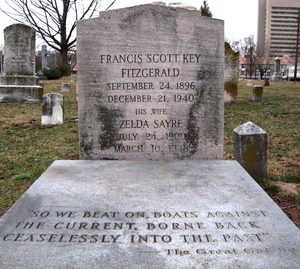
La tombe de F. Scott Fitzgerald et Zelda Fitzgerald à St. Mary Catholic Cemetery à Rockville, dans le Maryland. La citation est la dernière ligne de The Great Gatsby: «Car c'est ainsi que nous allons, barques luttant contre un courant qui nous ramène sans cesse vers le passé.» Polski: Grób F. Scotta Fitzgeralda i Zeldy Fitzgerald na cmentarzu katolickim ""St. Mary's"" w Rockville, w stanie Maryland. Cytat jest ostatnim wierszem Wielkiego Gatsby'ego: ""Więc pokazał na, łodzie pod prąd, ponoszone nieustannie powrotem do przeszłości."""
Francis Scott Key Fitzgerald, né le 24 septembre 1896 à Saint Paul, Minnesota et mort le 21 décembre 1940 à Hollywood, est un écrivain américain.